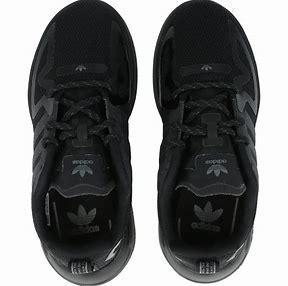
Brand: Adidas
Model: ZX 2K Flux